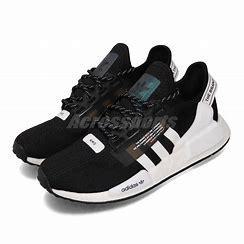
Brand: Adidas
Model: NMD_R1 V2